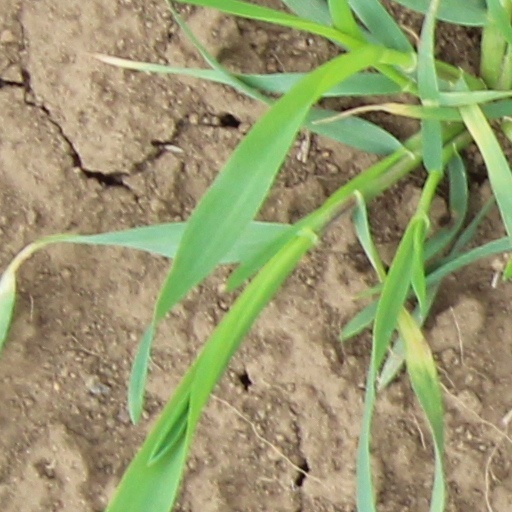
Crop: wheat